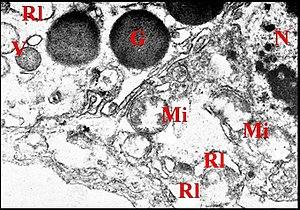
Parties basales d'adénocytes prégonoporaux de Pholcus phalangioides vues au microscope électronique
L'appareil épigastrique des araignées est un complexe anatomo-fonctionnel situé au niveau de l'orifice génital ou gonopore des Aranéides mâles. Il comporte des organes sécréteurs exocrines prégonoporaux pourvus de fusules comme les glandes séricigènes, des sensilles mécanoréceptrices et des glandules à phéromones. Il joue un rôle important dans le processus de la transmission spermatique.